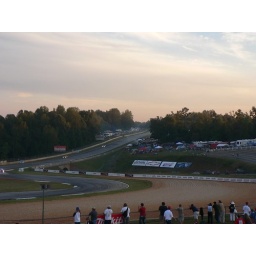
Racing under pink sky conditions